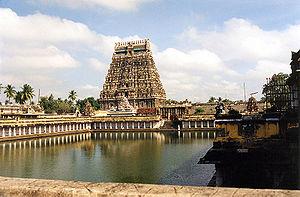
Chidambaram est une ville de taille moyenne dont les quartiers d'habitation n'ont aucun attrait particulier, mais qui est connue dans toute l'Inde pour son sanctuaire du Naṭarāja, le « danseur cosmique », l'une des plus célèbres représentations du dieu Shiva effectuant sa « danse bienheureuse ». Elle est située dans le Tamil Nadu, à 50 km au sud de Cuddalore, sur le golfe du Bengale.
Le district de Cuddalore est un des 32 districts du Tamil Nadu en Inde.